John V of Portugal

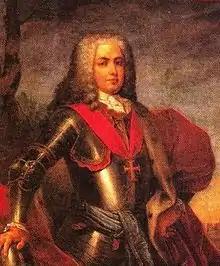
John 1706, aged around 17

John was born on 22 October 1689 at Ribeira Palace in Lisbon as the second son of King Peter II and Maria Sophia of Neuburg. He was baptized on 19 November at the Royal Palace Chapel and given the full name John Francis Anthony Joseph Benedict Bernard ("João Francisco António José Bento Bernardo"). The King and Queen had had a son the previous year, another John, but the prince had died a few weeks after his birth. The court was thus overjoyed to have a new male heir to the kingdom. Upon his baptism, John was not given the traditional titles of the heir apparent to the Portuguese throne, Prince of Brazil and Duke of Braganza, but merely the default title Infante of Portugal. This was intended as a sign of respect for his elder brother's death.